Inuit

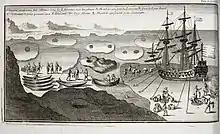
A European ship coming into contact with Inuit in the ice of Hudson Bay in 1697

The lives of Paleo-Eskimos of the far north were largely unaffected by the arrival of visiting Norsemen except for mutual trade. After the disappearance of the Norse colonies in Greenland, Inuit had no contact with Europeans for at least a century. By the mid-16th century, Basque whalers and fishermen were already working the Labrador coast and had established whaling stations on land, such as the one that has been excavated at Red Bay, Labrador. Inuit do not appear to have interfered with their operations, but raided the stations in winter, taking tools and items made of worked iron, which they adapted to their own needs.